Stargate literature

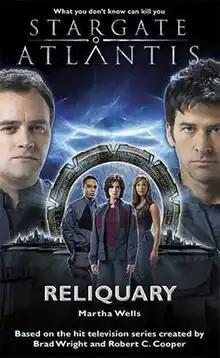
Cover of the novel "Stargate Atlantis: Reliquary" by Martha Wells

Stargate literature comprises the novels and short stories in the "Stargate" franchise fictional universe (based on either the original "Stargate" film or the "Stargate SG-1", "Stargate Atlantis" and "Stargate Universe" television shows) as well as a non-fiction devoted to the franchise. "Stargate" literary works follow no strict continuity with the series or each other and are often considered to be non-canon. There is a period of roughly a year between the original idea for a novel and the finalized product, causing problems for authors as they are unaware as to how the franchise will develop and change during the writing process. Despite this, the editors of "Stargate" literature function as the medium between the author and the production company.